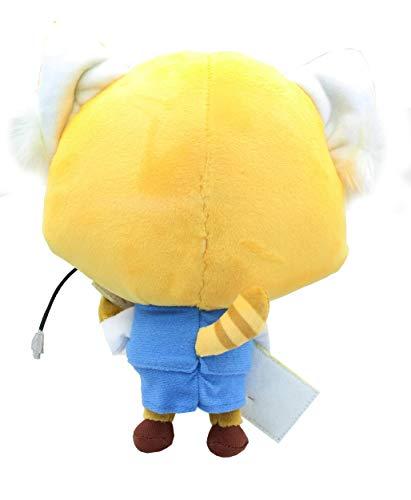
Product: GUND Aggretsuko Rage Sound Plush, 12
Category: Toys & Games | Stuffed Animals & Plush Toys | Stuffed Animals & Teddy Bears
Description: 12” Sanrio aggretsuko rage sound plush; shake her to hear her karaoke Death Metal song.
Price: $24.98
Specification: ProductDimensions:9x8x3inches|ItemWeight:4.3ounces|ShippingWeight:5.4ounces(Viewshippingratesandpolicies)|ASIN:B07NPM5FM7|Itemmodelnumber:6054368|Manufacturerrecommendedage:12month-3years